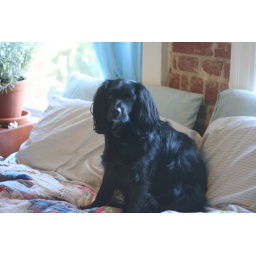
She likes to lay in the exact middle of the bed when I'm sleeping there.